Francis Covi

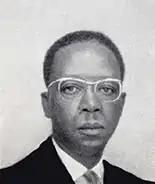
Francis Covi

Francis Marino Mensah Covi (5 February 1906–14 November 1966) was a Dahomeyan politician and educator.